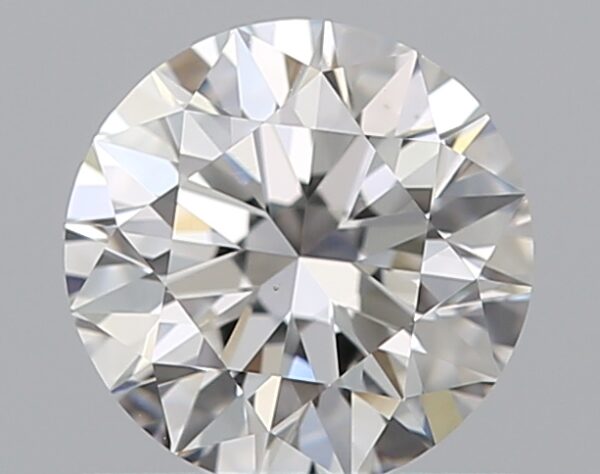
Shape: round
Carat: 0.61
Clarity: VS1
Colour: F
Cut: EX
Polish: EX
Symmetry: EX
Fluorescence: N
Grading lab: GIA
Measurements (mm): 5.39 x 5.43 x 3.39